Leighton Radio Telescopes

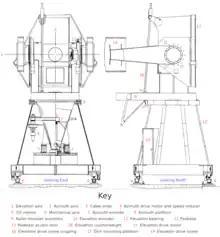
Schematic of the telescope mount

The telescopes have an altazimuth fork mount. The azimuth axis is an inverted circular cone, the apex of which is supported by a thrust bearing. Cam-follower roller bearings mounted around the top of the base push against the top of the inverted cone to complete the azimuth axis constraint. There is a cable wrap for signal and power wiring which rides atop the azimuth thrust bearing. On the top of the cone is the azimuth platform, which supports two elevation bearings. The elevation tipping platform that supports the primary reflector is driven in elevation by a rotating ball-screw.